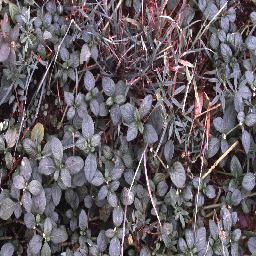
Label: negative